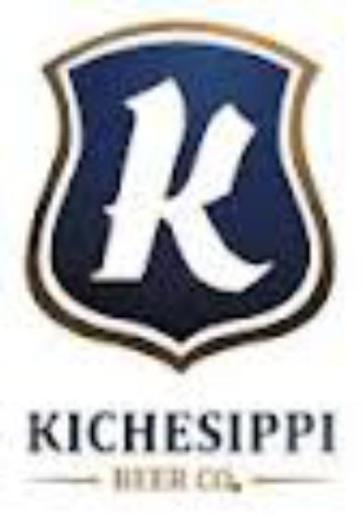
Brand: kichesippi-1
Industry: Food